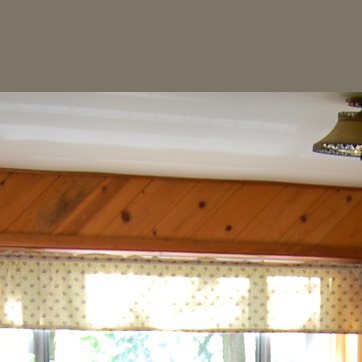
Material: painted